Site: brandenburg
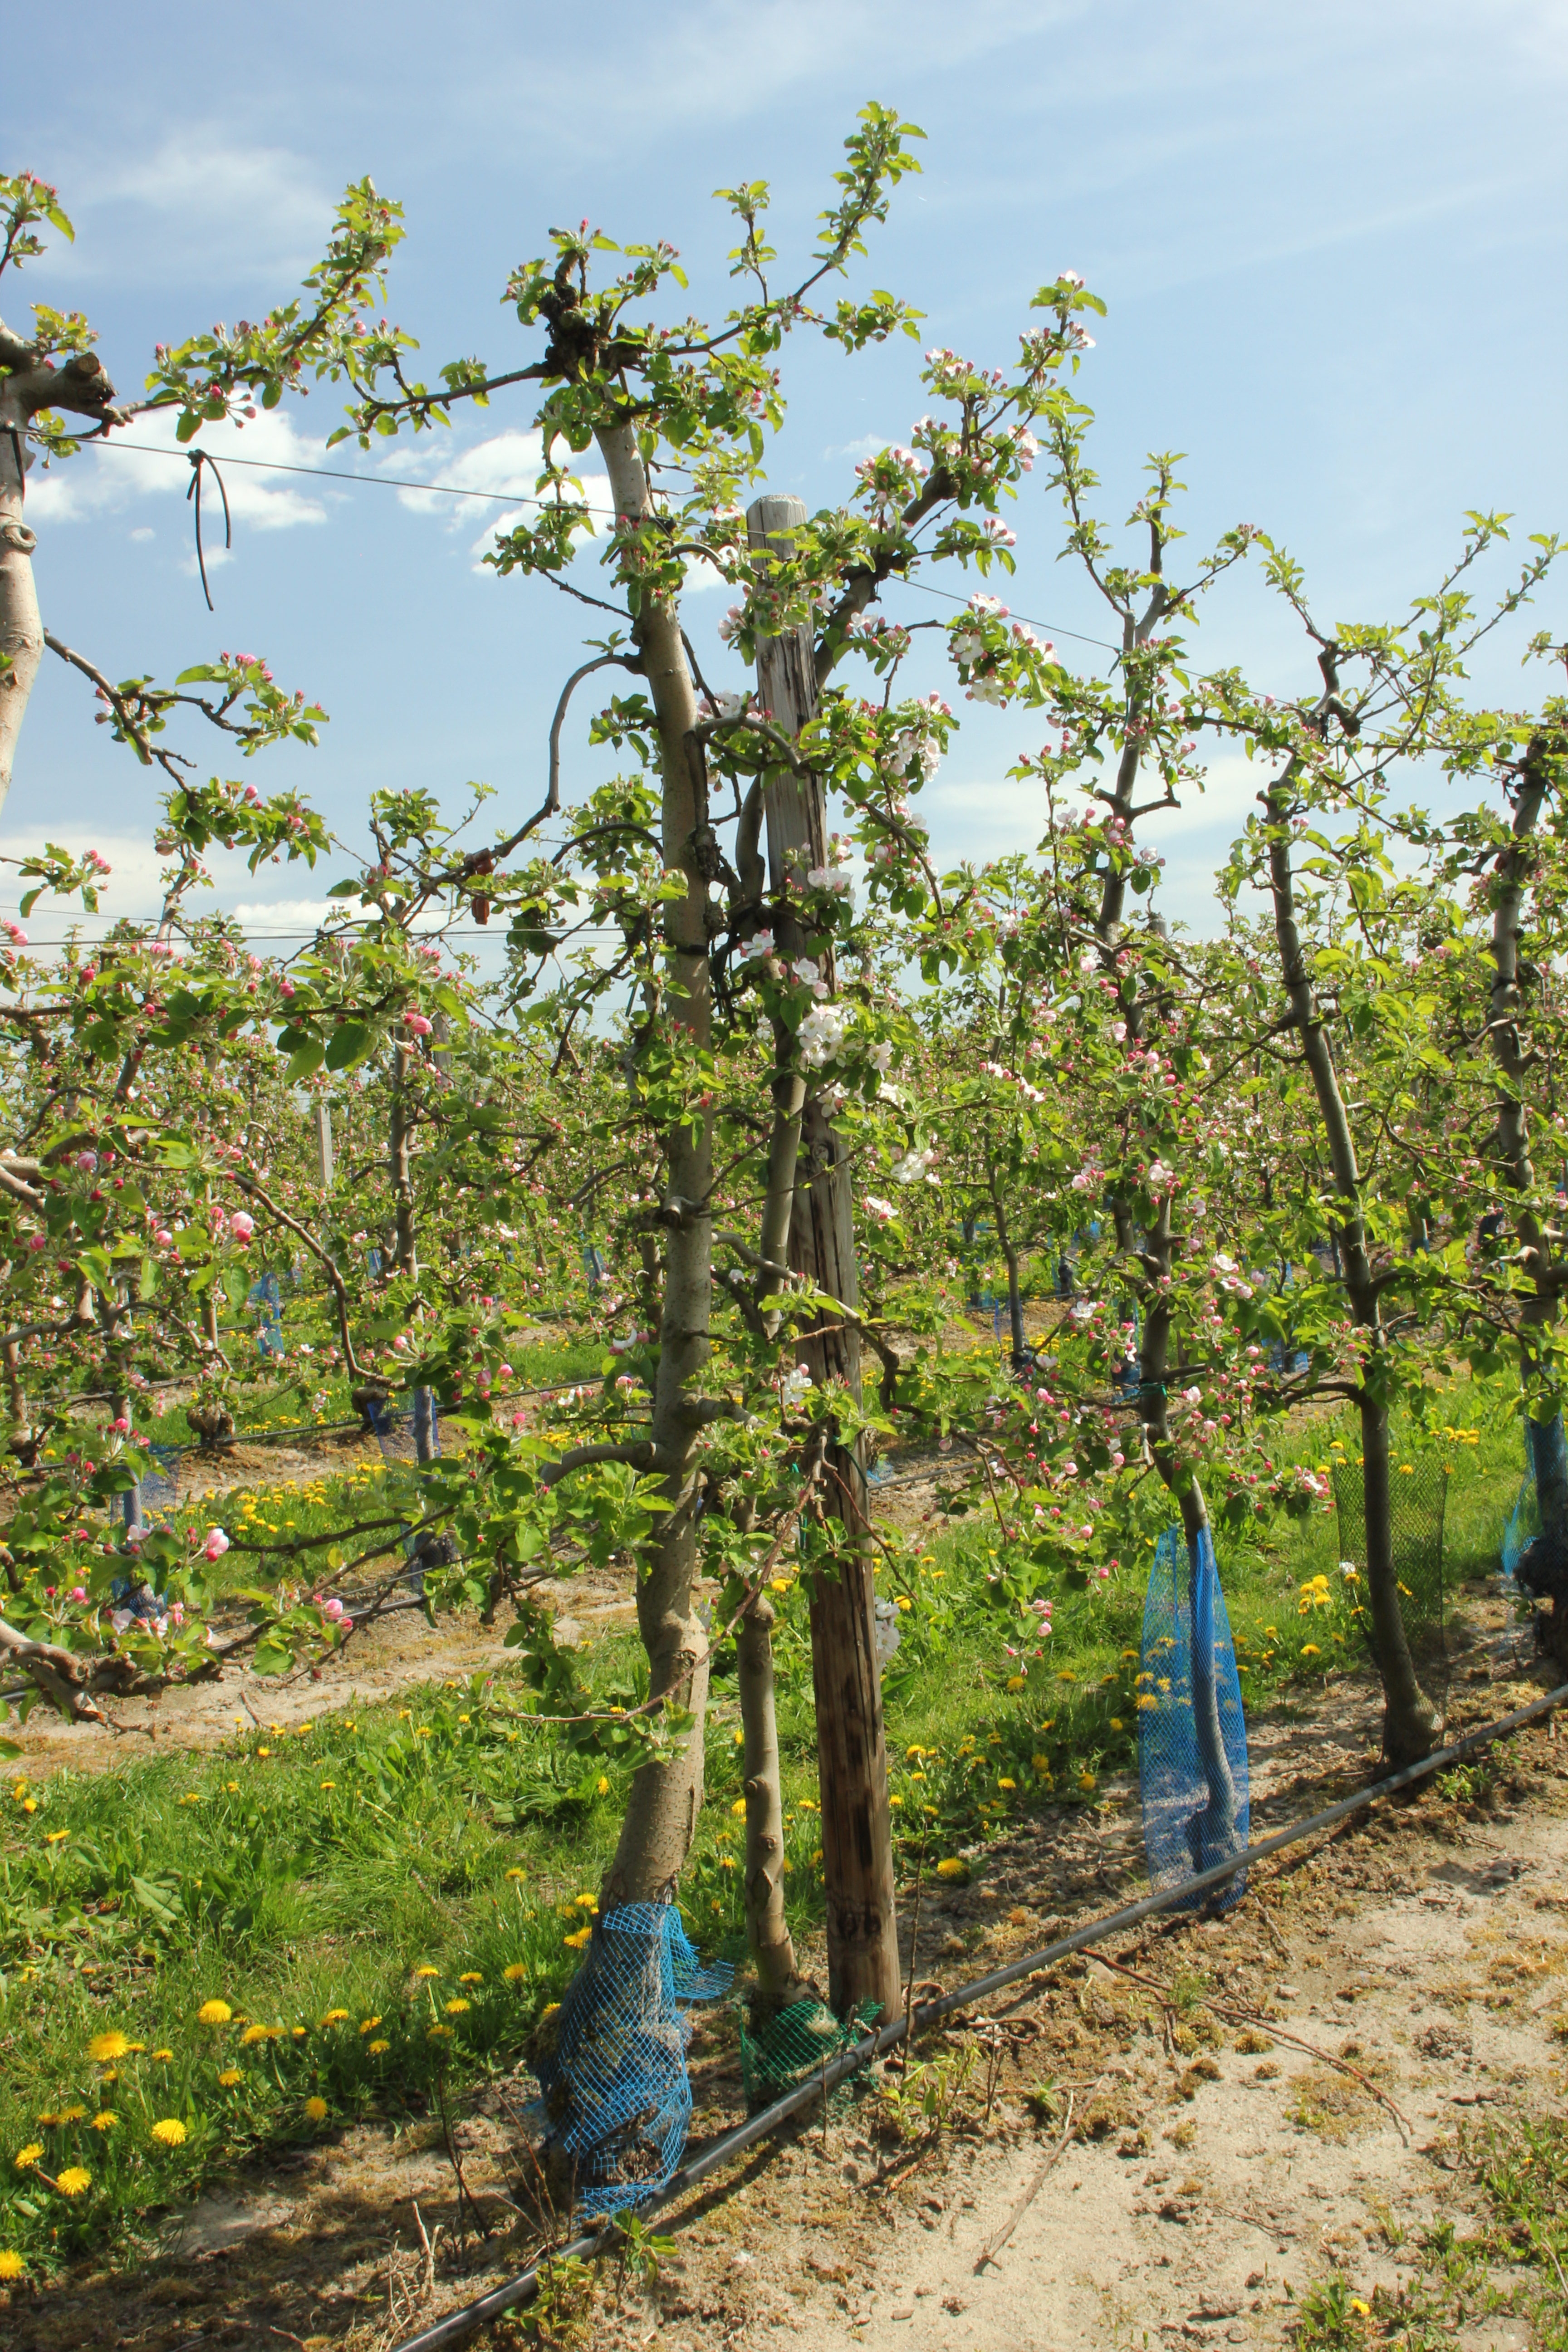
Growth stage (BBCH 57): Inflorescence emergence